Therizinosauria

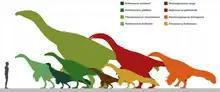
Size comparison of several therizinosaurids

Therizinosaurs spanned a large range of sizes, from the smaller "Beipiaosaurus" ( long) and "Jianchangosaurus" ( long) to the large-sized long "Segnosaurus" and "Suzhousaurus". "Therizinosaurus" itself, obtained the top dimensions of the group, growing up to long and weighing over , dimensions that make the genus among the largest-known theropods.